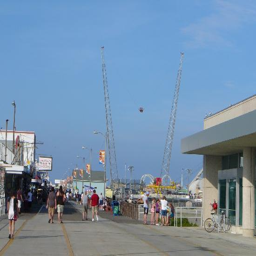
start of the boardwalk by the convention center